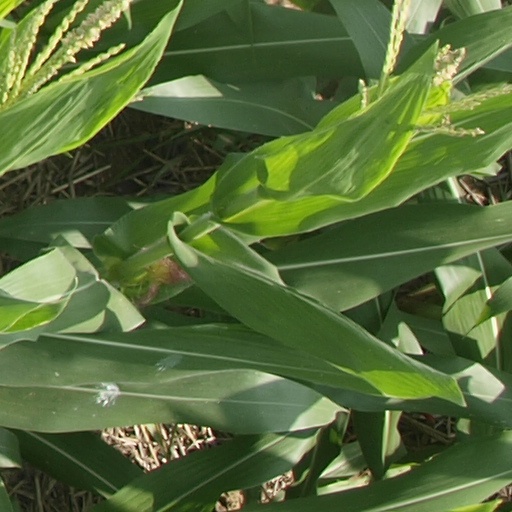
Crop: maize; corn